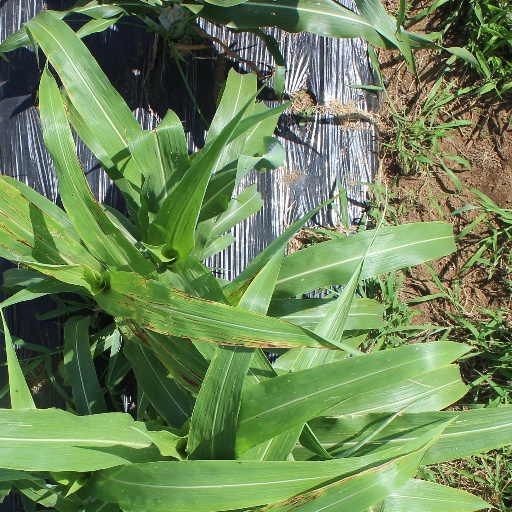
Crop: sorghum